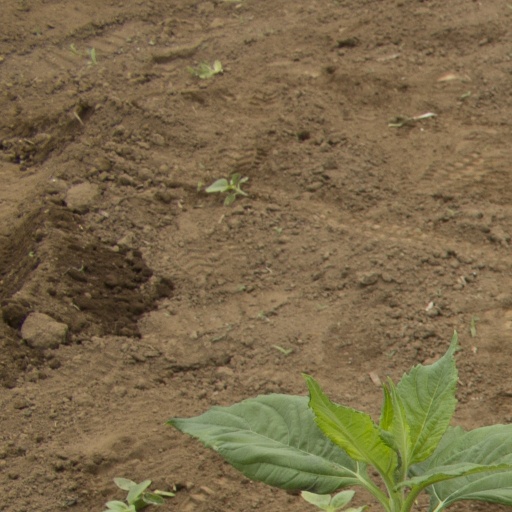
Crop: Jerusalem artichoke